Theodora Goes Wild

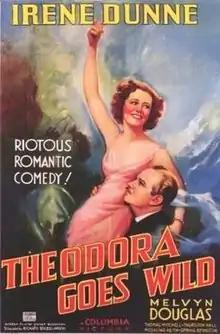
theatrical poster

Theodora Goes Wild is a 1936 American screwball comedy film that tells the story of the residents in a small town who are incensed by a risqué novel, unaware that the book was written under a pseudonym by a member of the town's leading family. It stars Irene Dunne and Melvyn Douglas and was directed by Richard Boleslawski. The film was written by Mary McCarthy and Sidney Buchman. Dunne was nominated for an Academy Award as Best Actress in a Leading Role and the movie was also nominated for the Best Film Editing.